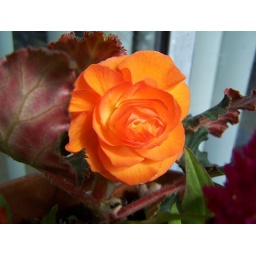
begonia; also one of the flowers in my pot